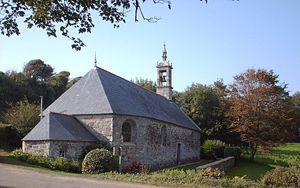
Chapelle St Tugdual à Cléden-Cap-Sizun (29) This building is indexed in the Base Mérimée, a database of architectural heritage maintained by the French Ministry of Culture,
Cléden-Cap-Sizun [kledɛ̃ kap sizœ̃] est une commune du département du Finistère, dans la région Bretagne, en France.